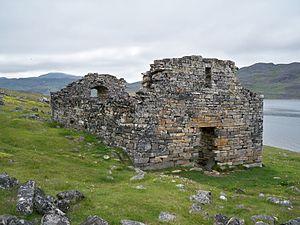
L'établissement de l'Est est la première et la plus importante des trois colonies fondées par les Vikings d'Islande vers 985 au Groenland. À son apogée, elle abrite environ 4 000 habitants. La dernière trace écrite de cette colonie concerne un mariage célébré en 1408, ce qui le situe environ 50 à 100 ans après la fin de la colonie plus septentrionale de l'établissement de l'Ouest.
L'église de Hvalsey est une ancienne église en ruines située à Hvalsey, au Groenland.